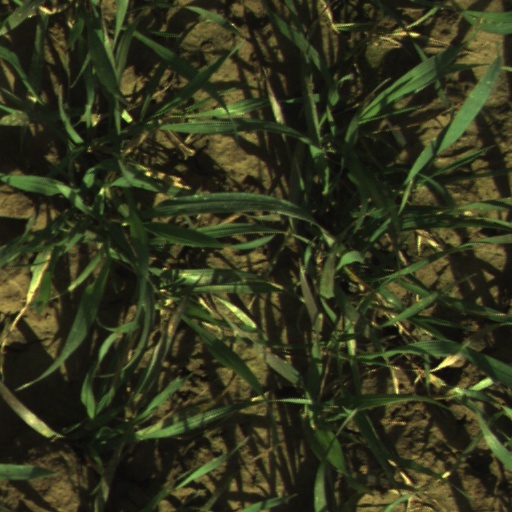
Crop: wheat